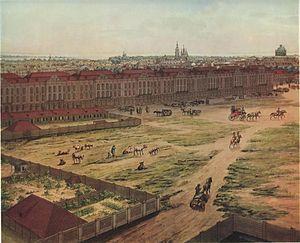
Les Douze Collèges sont des bâtiments situés sur le quai de l'Université, sur l'Île Vassilievski à Saint-Pétersbourg, construits en 1722-1742 pour y établir les collèges ou ministères de Pierre le Grand. L'ensemble forme le plus grand monument en baroque pétrovien. Ils se composent de douze sections identiques de trois niveaux chacune.